Place branding

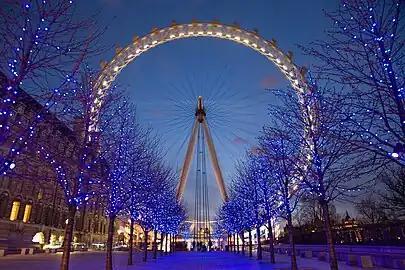
England's famous London Eye ferris wheel

One of the tenets of place branding posits that the struggle for attention and preference is not limited to commercial goods and services; it applies equally to geopolitical entities. Countries and cities compete for tourist income, business, and often tax bases. Even within cities, there is a fierce competition between city centres, urban vs. suburban areas; big-box retailers vs. local businesses; shopping malls vs. traditional downtowns. Proponents of place branding argue that this heightened competitive environment makes it important for places, no matter their size or composition, to clearly differentiate themselves and convey why they are relevant and valued options.